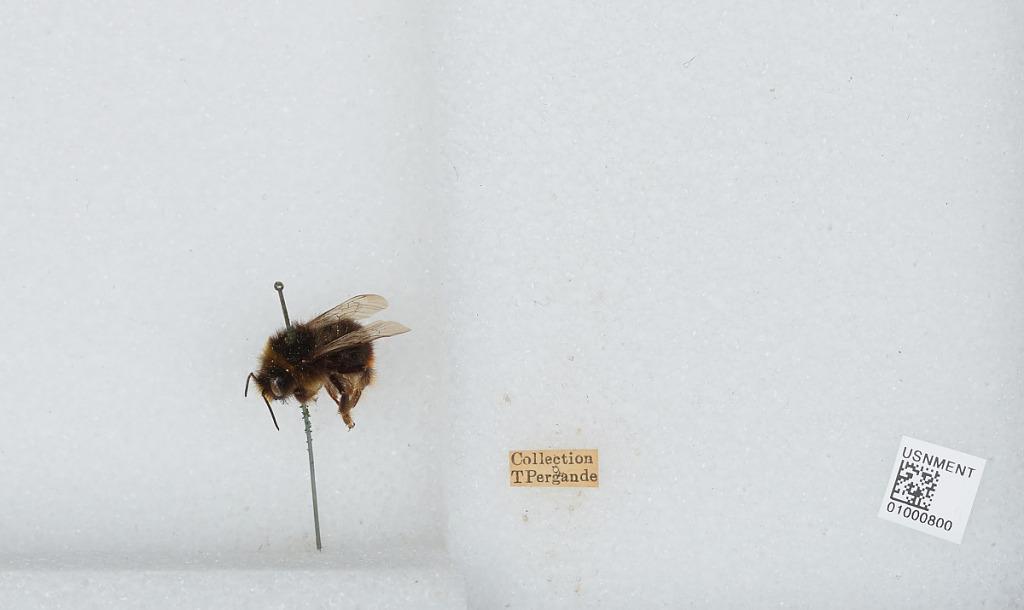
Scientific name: Bombus (Melanobombus) lapidarius lapidarius (Linnaeus)